Windows Speech Recognition

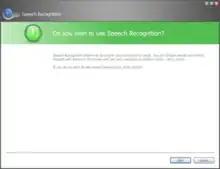
A prototype speech recognition Aero Wizard in Windows Vista (then known as "Longhorn") build 4093.

At WinHEC 2002 Microsoft announced that Windows Vista (codenamed "Longhorn") would include advances in speech recognition and in features such as microphone array support as part of an effort to "provide a consistent quality audio infrastructure for natural (continuous) speech recognition and (discrete) command and control." Bill Gates stated during PDC 2003 that Microsoft would "build speech capabilities into the system — a big advance for that in 'Longhorn,' in both recognition and synthesis, real-time"; and pre-release builds during the development of Windows Vista included a speech engine with training features. A PDC 2003 developer presentation stated Windows Vista would also include a user interface for microphone feedback and control, and user configuration and training features. Microsoft clarified the extent to which speech recognition would be integrated when it stated in a pre-release software development kit that "the common speech scenarios, like speech-enabling menus and buttons, will be enabled system-wide."